Paper money

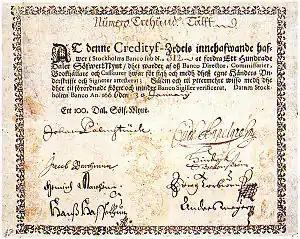
The first paper money in Europe, issued by the Stockholms Banco in 1666.

In the 13th century, Chinese paper money of Mongol Yuan became known in Europe through the accounts of travelers, such as Marco Polo and William of Rubruck. Marco Polo's account of paper money during the Yuan dynasty is the subject of a chapter of his book, "The Travels of Marco Polo", titled "".